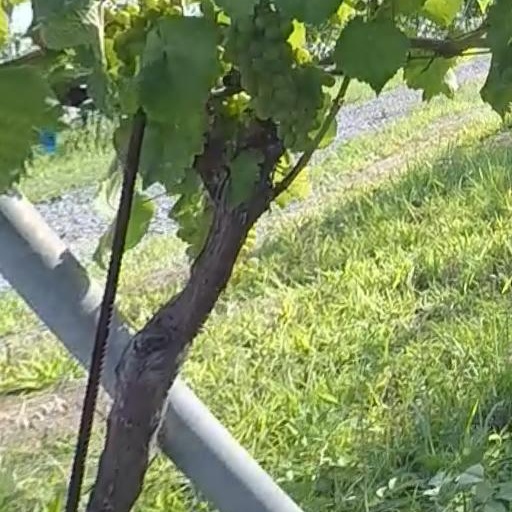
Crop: grape